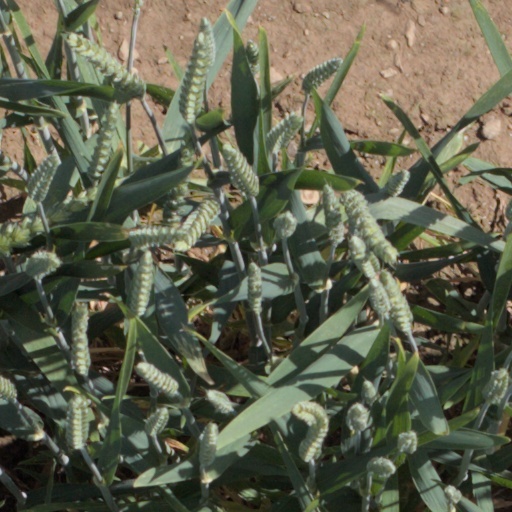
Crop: wheat